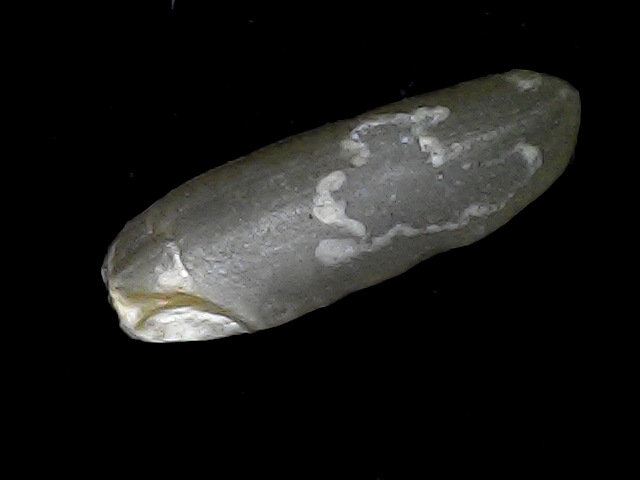
Rice variety: BD85